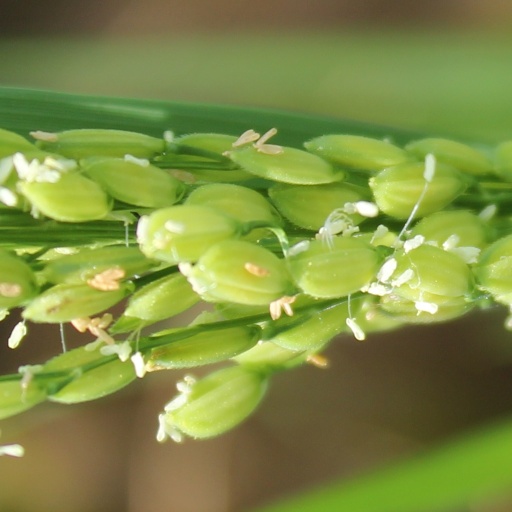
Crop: rice